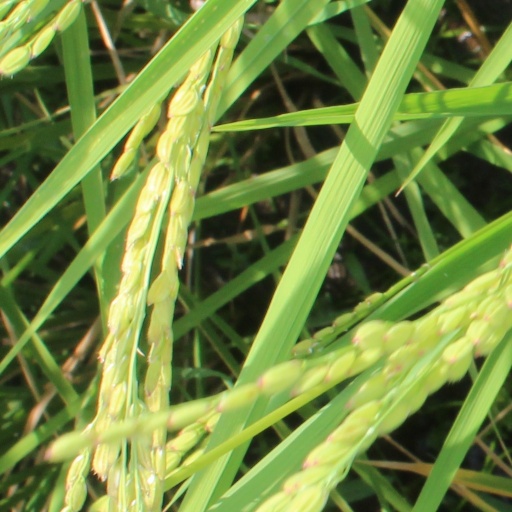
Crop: rice